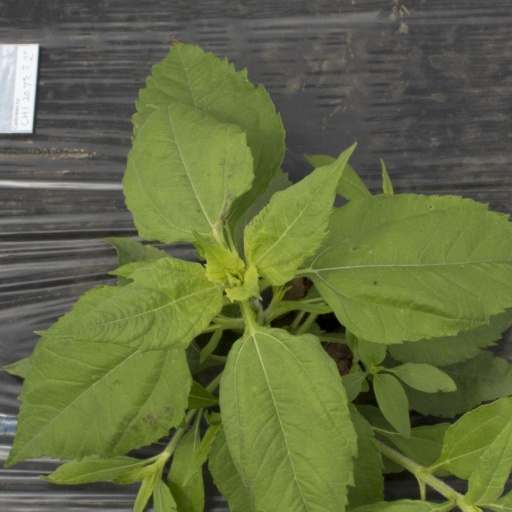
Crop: Jerusalem artichoke